Limited overs cricket

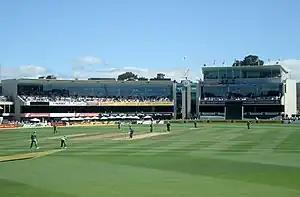
A one-day match at Bellerive Oval

Each team bats only once, and each innings is limited to a set number of overs, usually fifty in a One Day International and between forty and sixty in a List A. List A is a classification of the limited-overs (one-day) form of cricket, technically as the domestic level.